Queer Lion

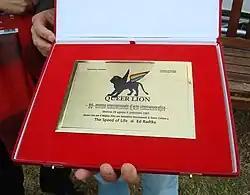
The first Queer Lion, awarded to "The Speed of Life" in 2007

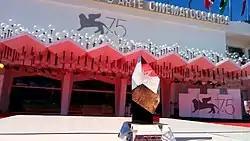
The Queer Lion award at the 75th Venice Film Festival

The Queer Lion is the trophy awarded yearly since 2007 to the “Best Movie with LGBT Themes & Queer Culture” among those presented during the Venice International Film Festival.